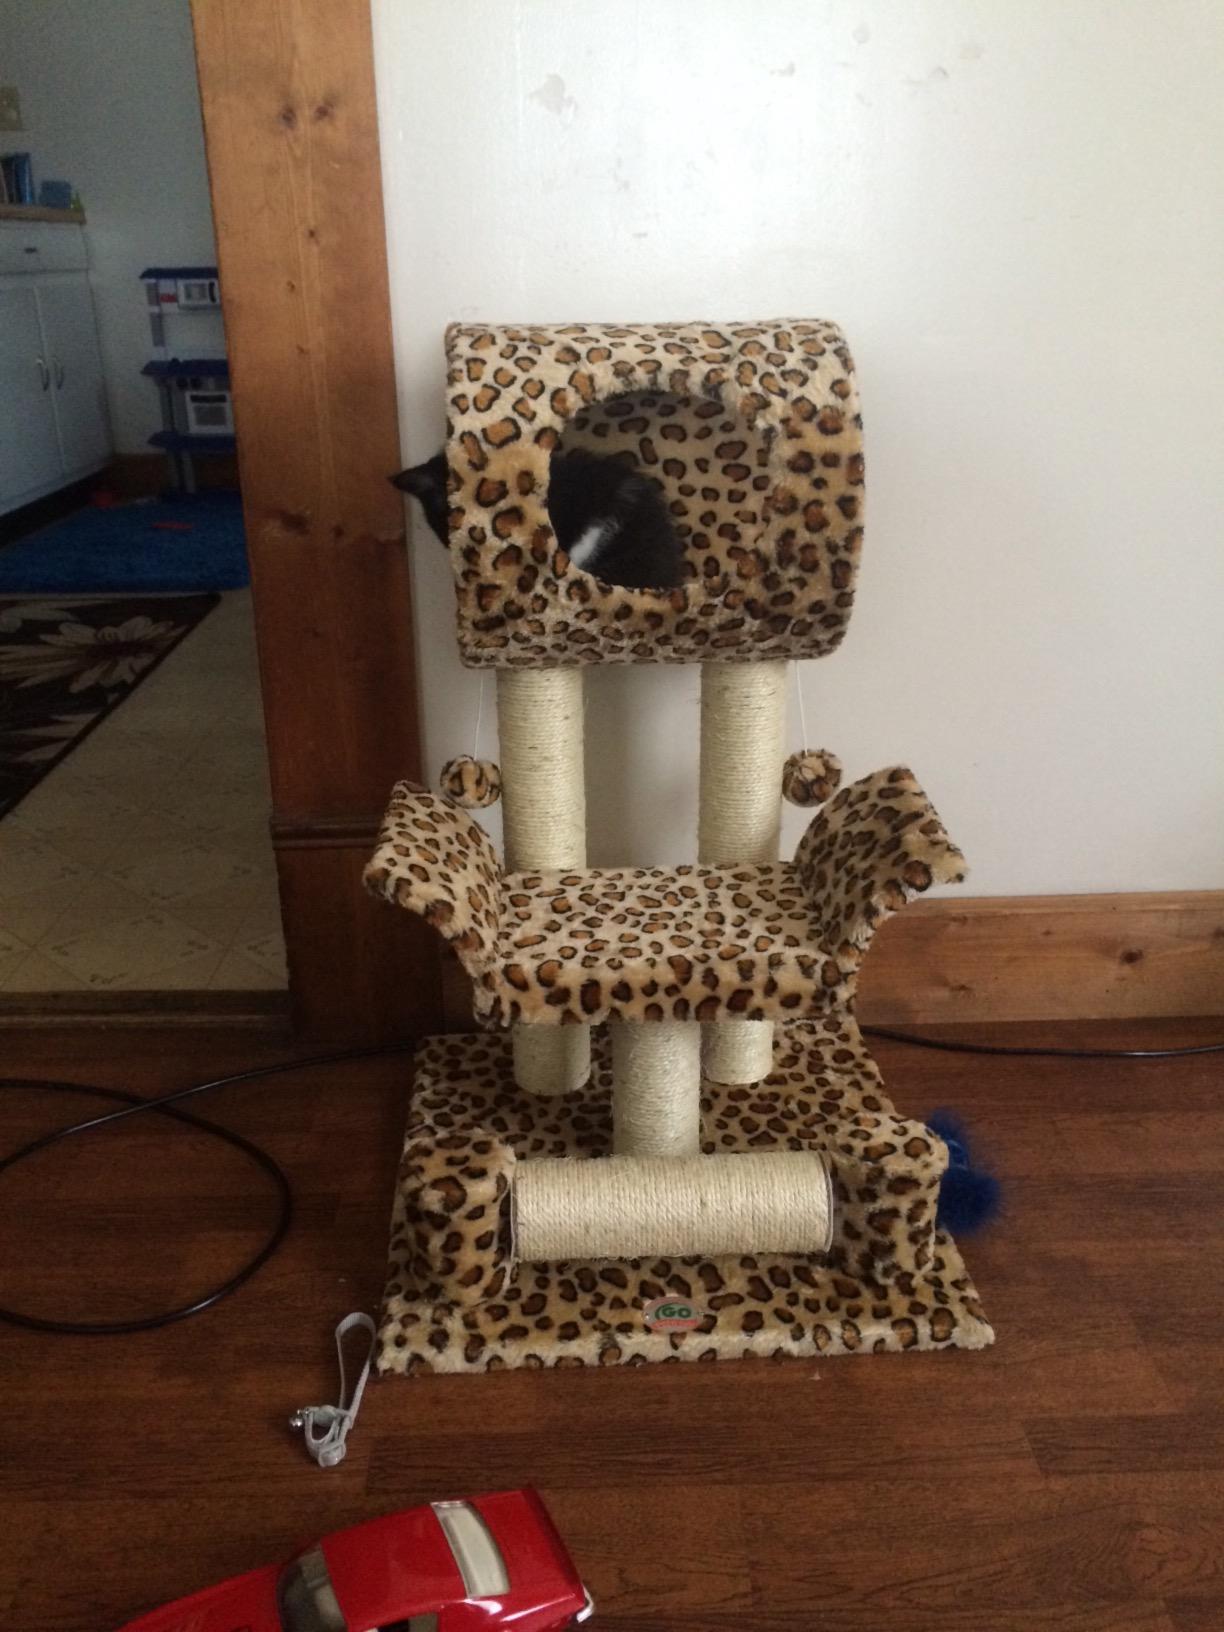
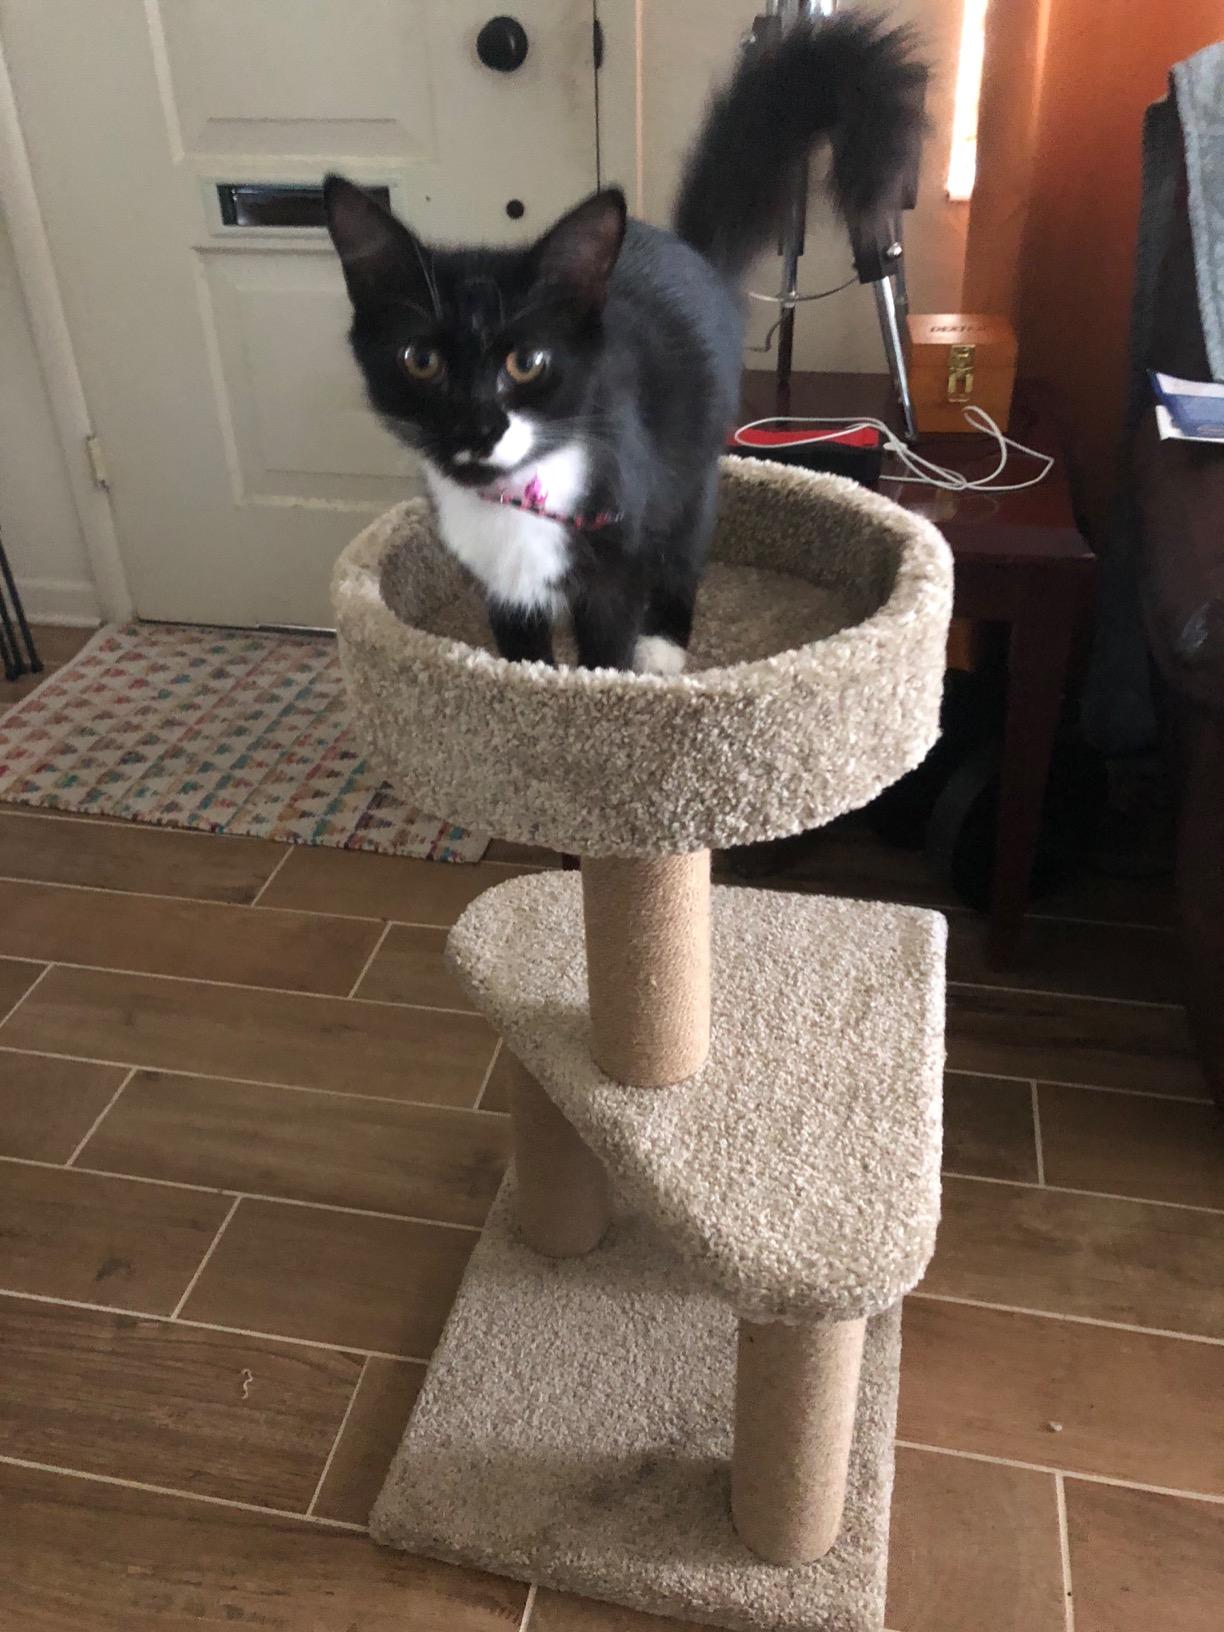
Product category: items_cat tree
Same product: no